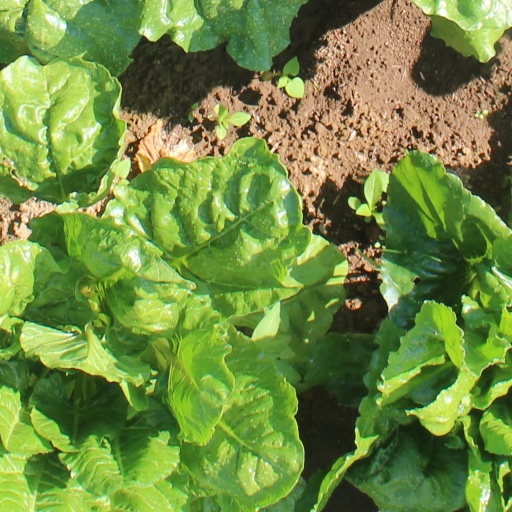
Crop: sugar beet